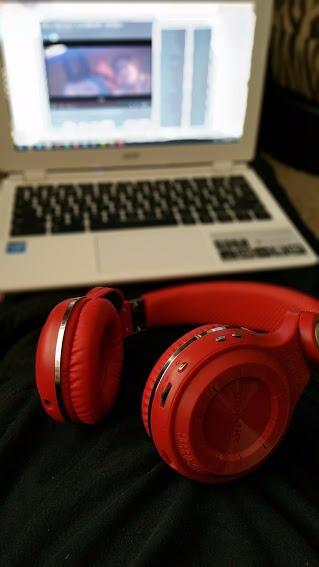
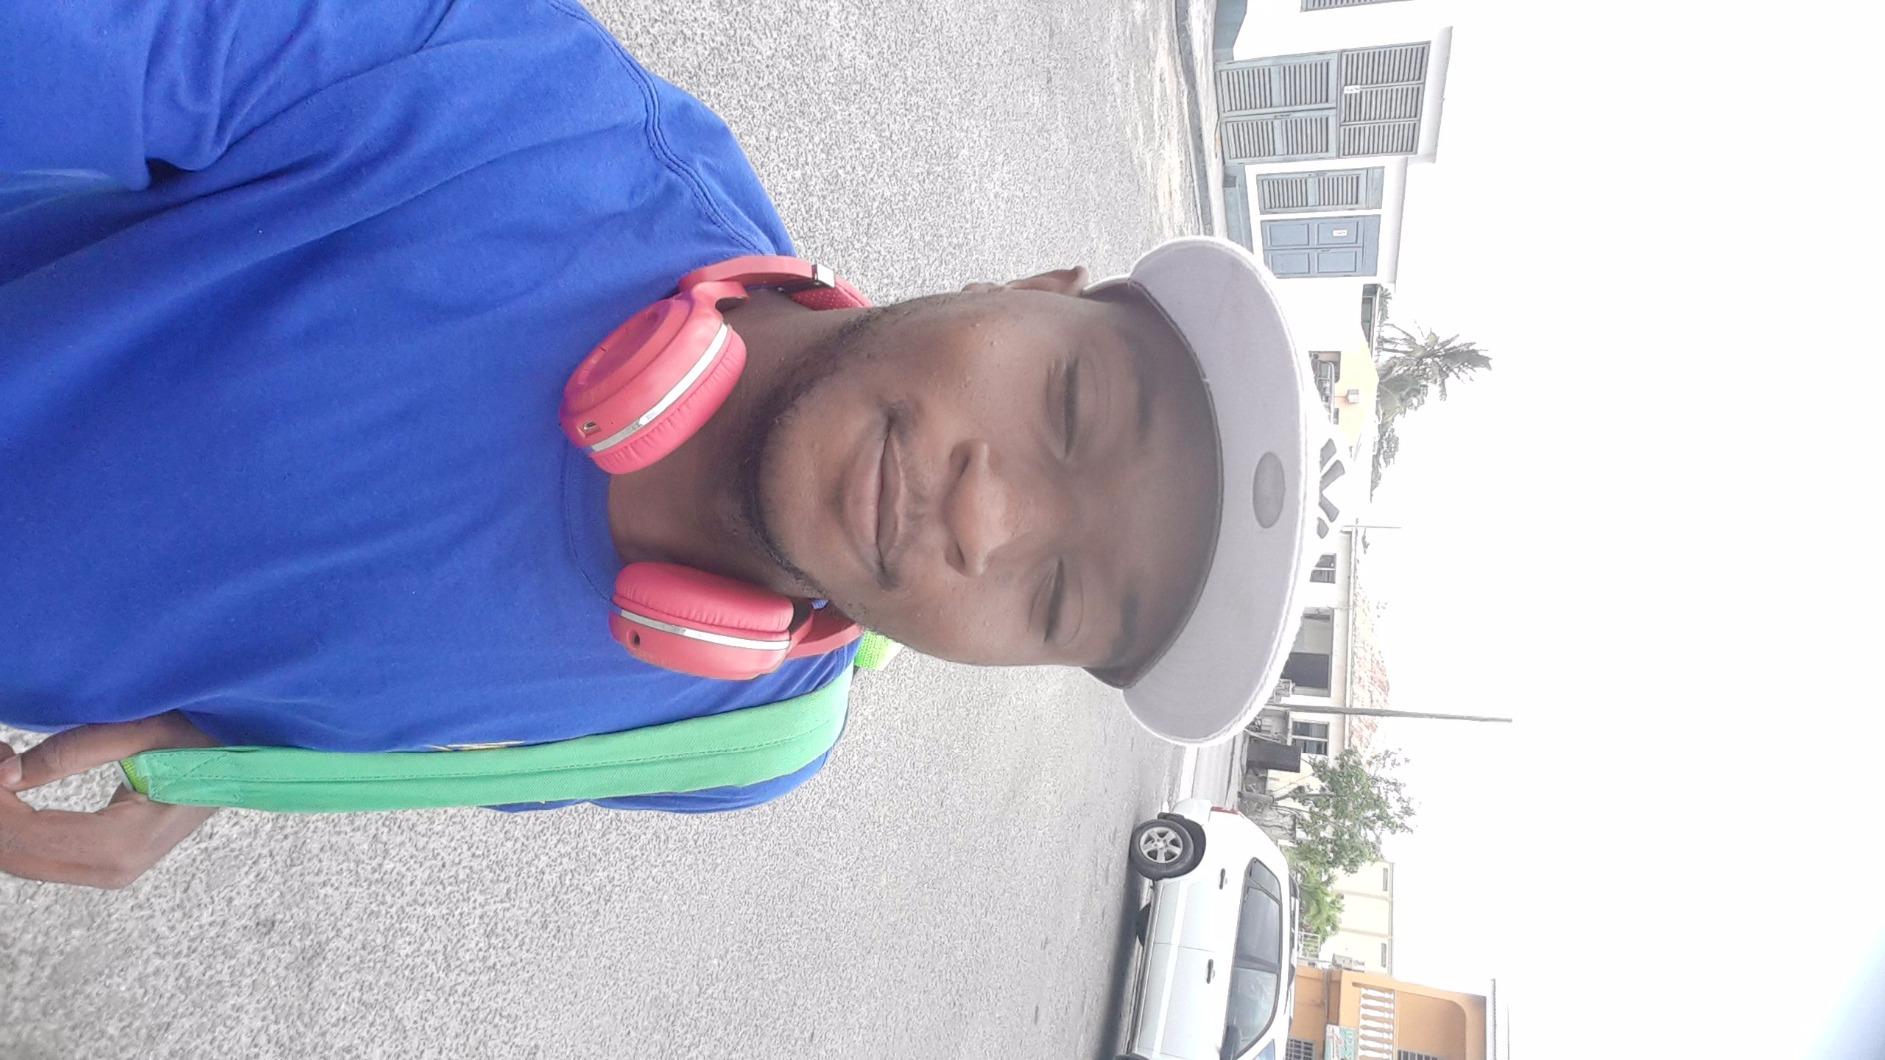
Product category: headphones
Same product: yes